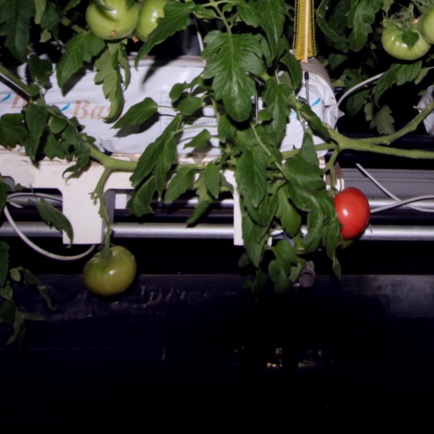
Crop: tomato